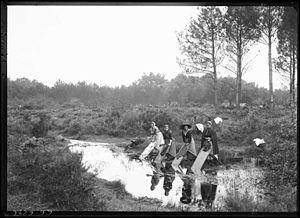
Reproduction numérique d'une plaque de verre réalisée par Félix Arnaudin, matièreː verre, technique négatif
Cestas est une commune du Sud-Ouest de la France, située dans le département de la Gironde, en région Nouvelle-Aquitaine.
Simon Arnaudin, dit Félix Arnaudin, né le 30 mai 1844 à Labouheyre et mort le 6 décembre 1921 dans la même ville, est un poète et photographe français spécialiste de la Haute-Lande.